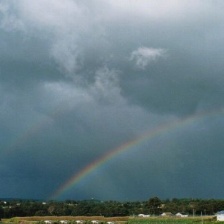
Cloud type: Stratus